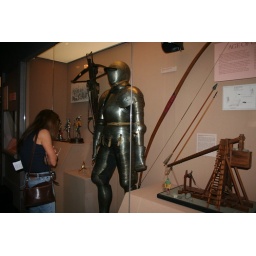
Seriously though about breaking the glass and stealing this. I want one in my house some day.